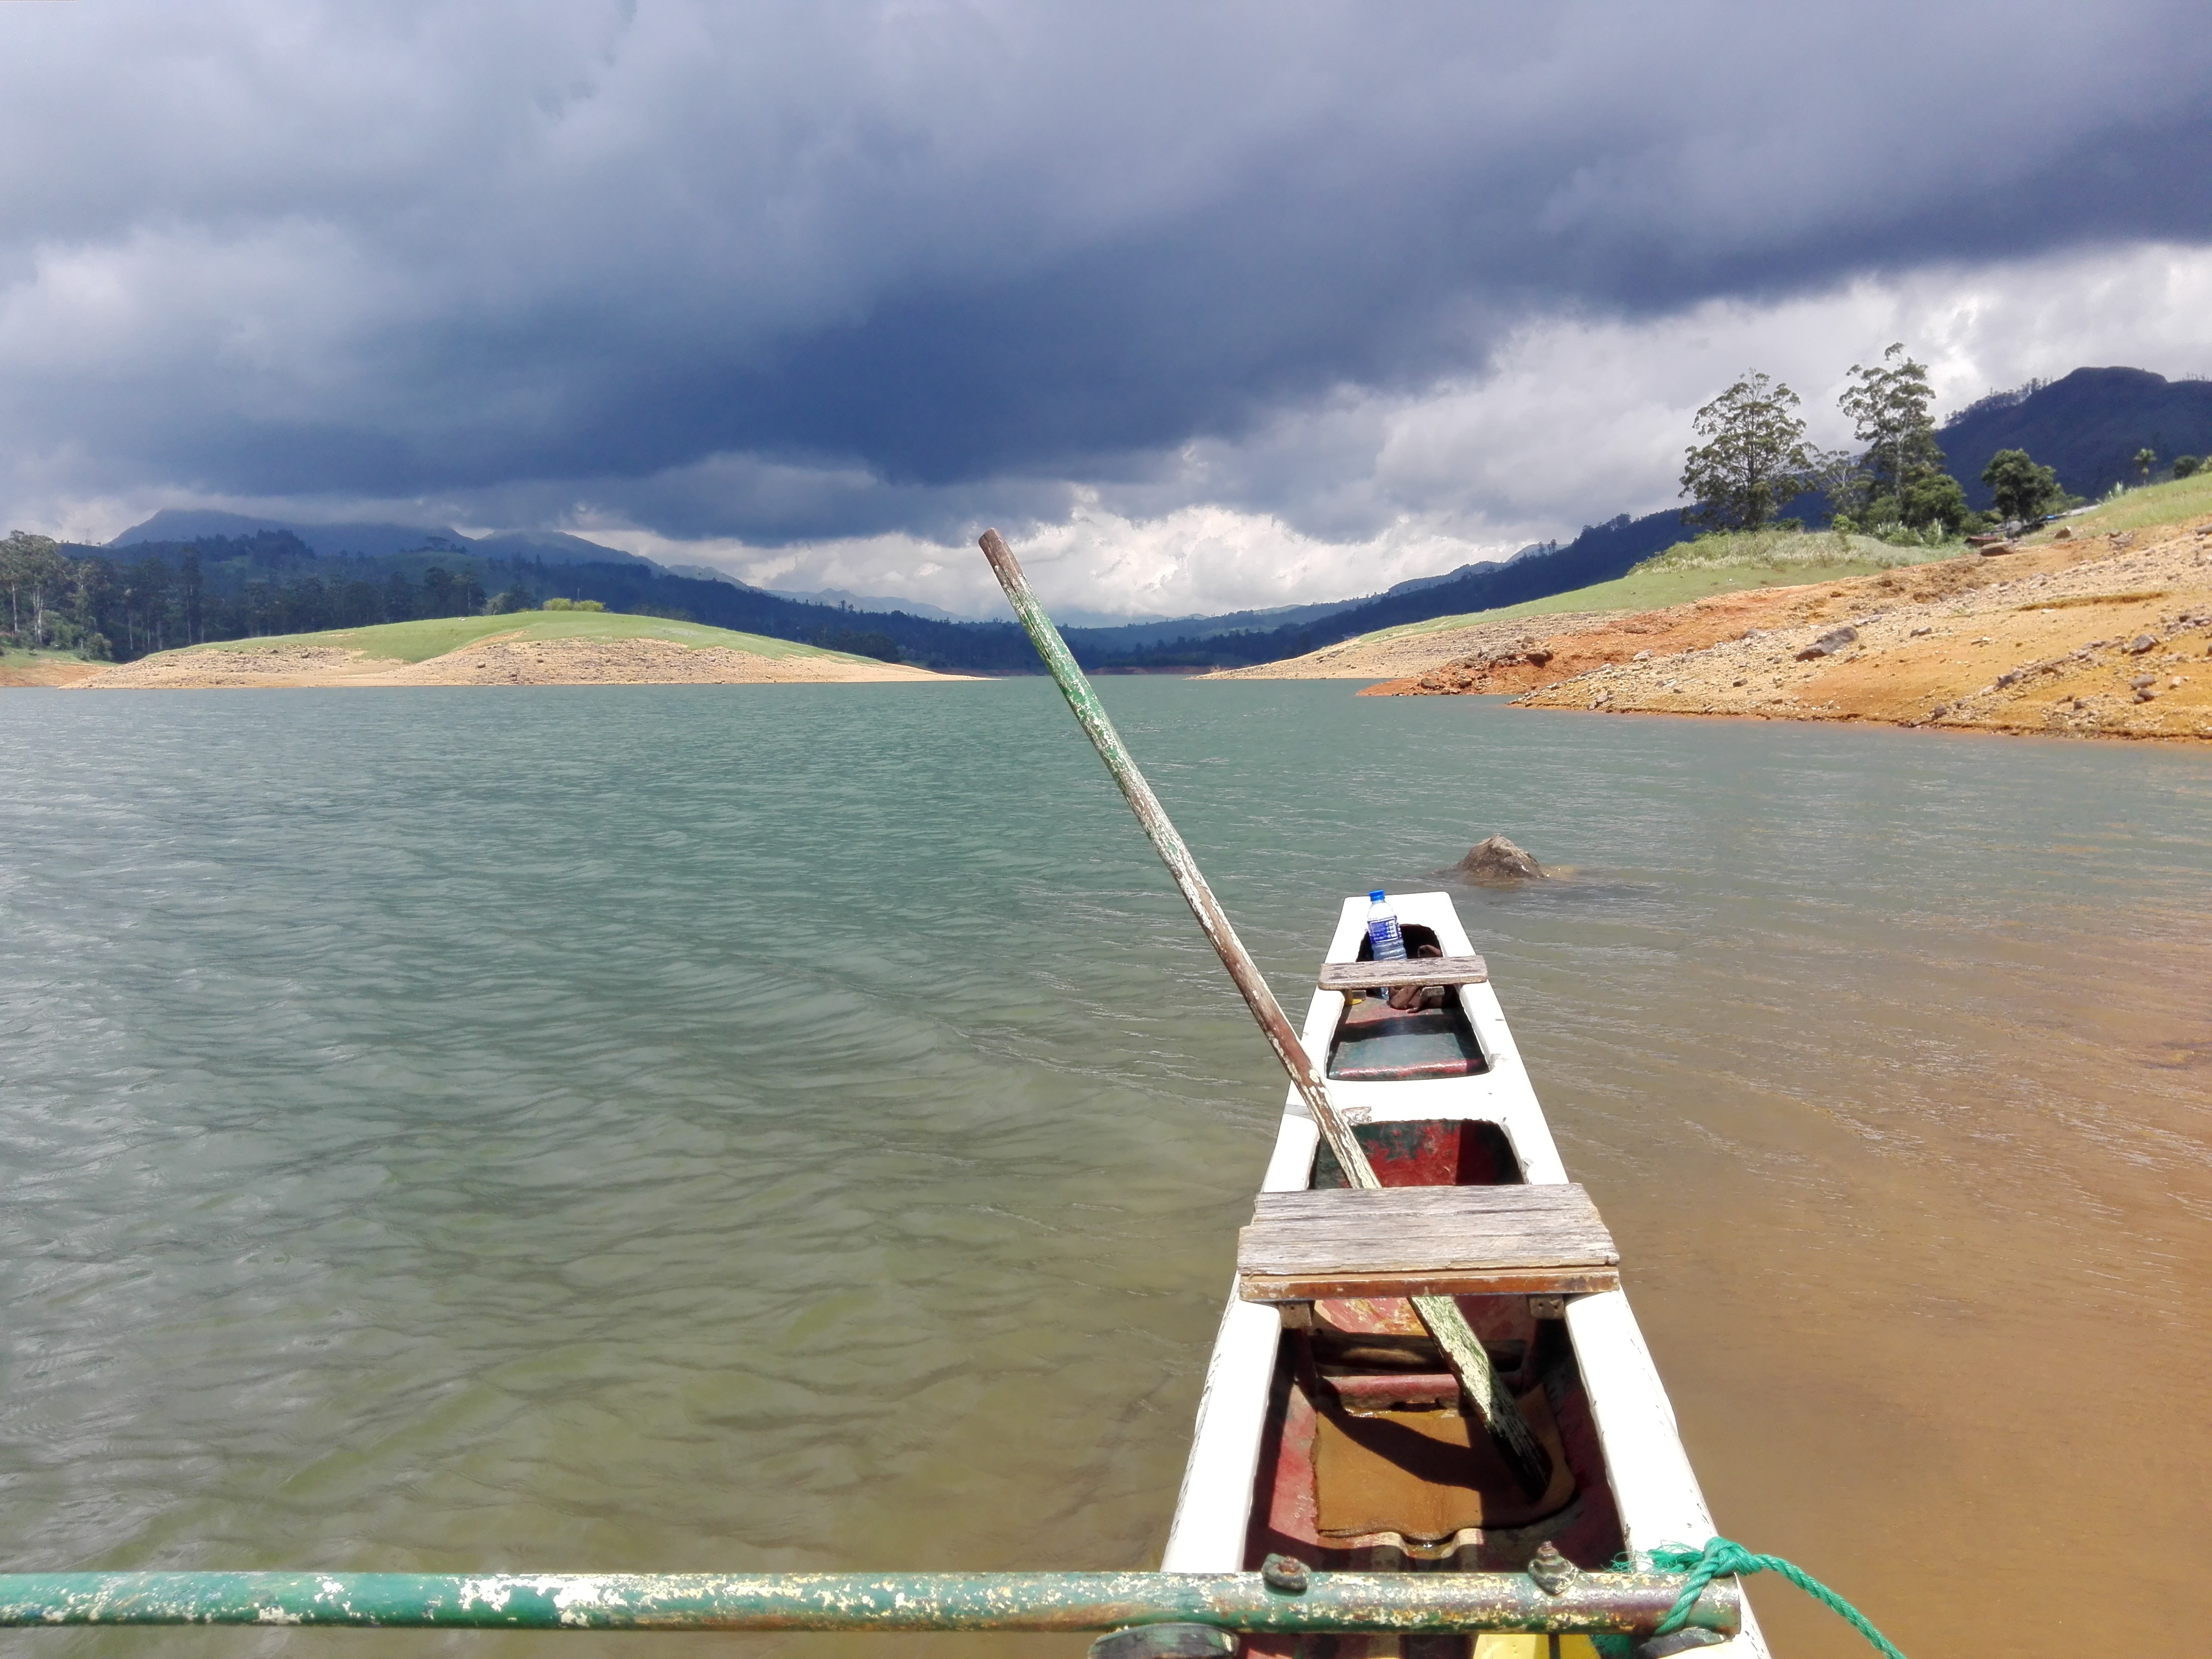
sea, boat, lake, canoe, paddle, vehicle, bay, kayak, sports, boating, watercraft, water sport, watercraft rowing